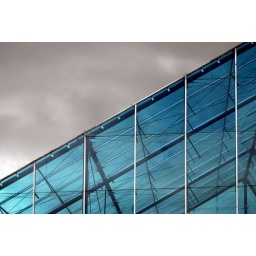
no white clouds in my blue sky